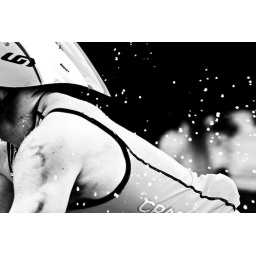
I shot this as this guy rode by and had just cooled off with a cup of water